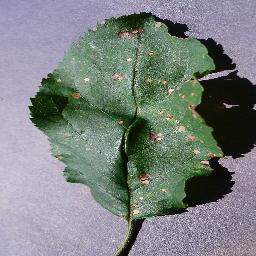
Label: Apple___Black_rot